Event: Nepal Earthquake
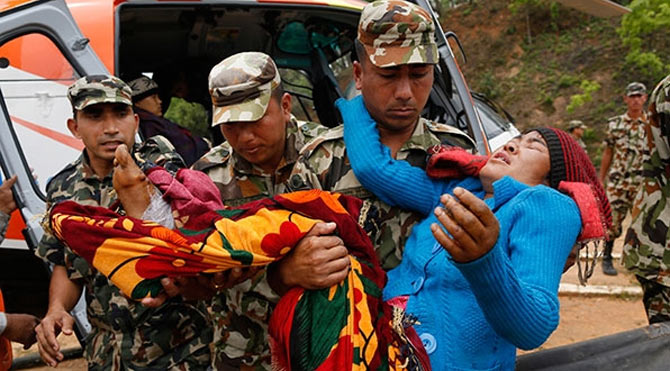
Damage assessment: no_damage